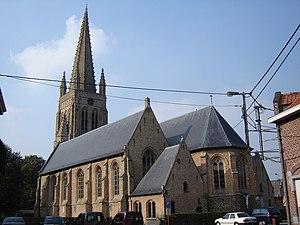
Cette page regroupe l'ensemble des monuments classés de la ville belge d'Ypres.